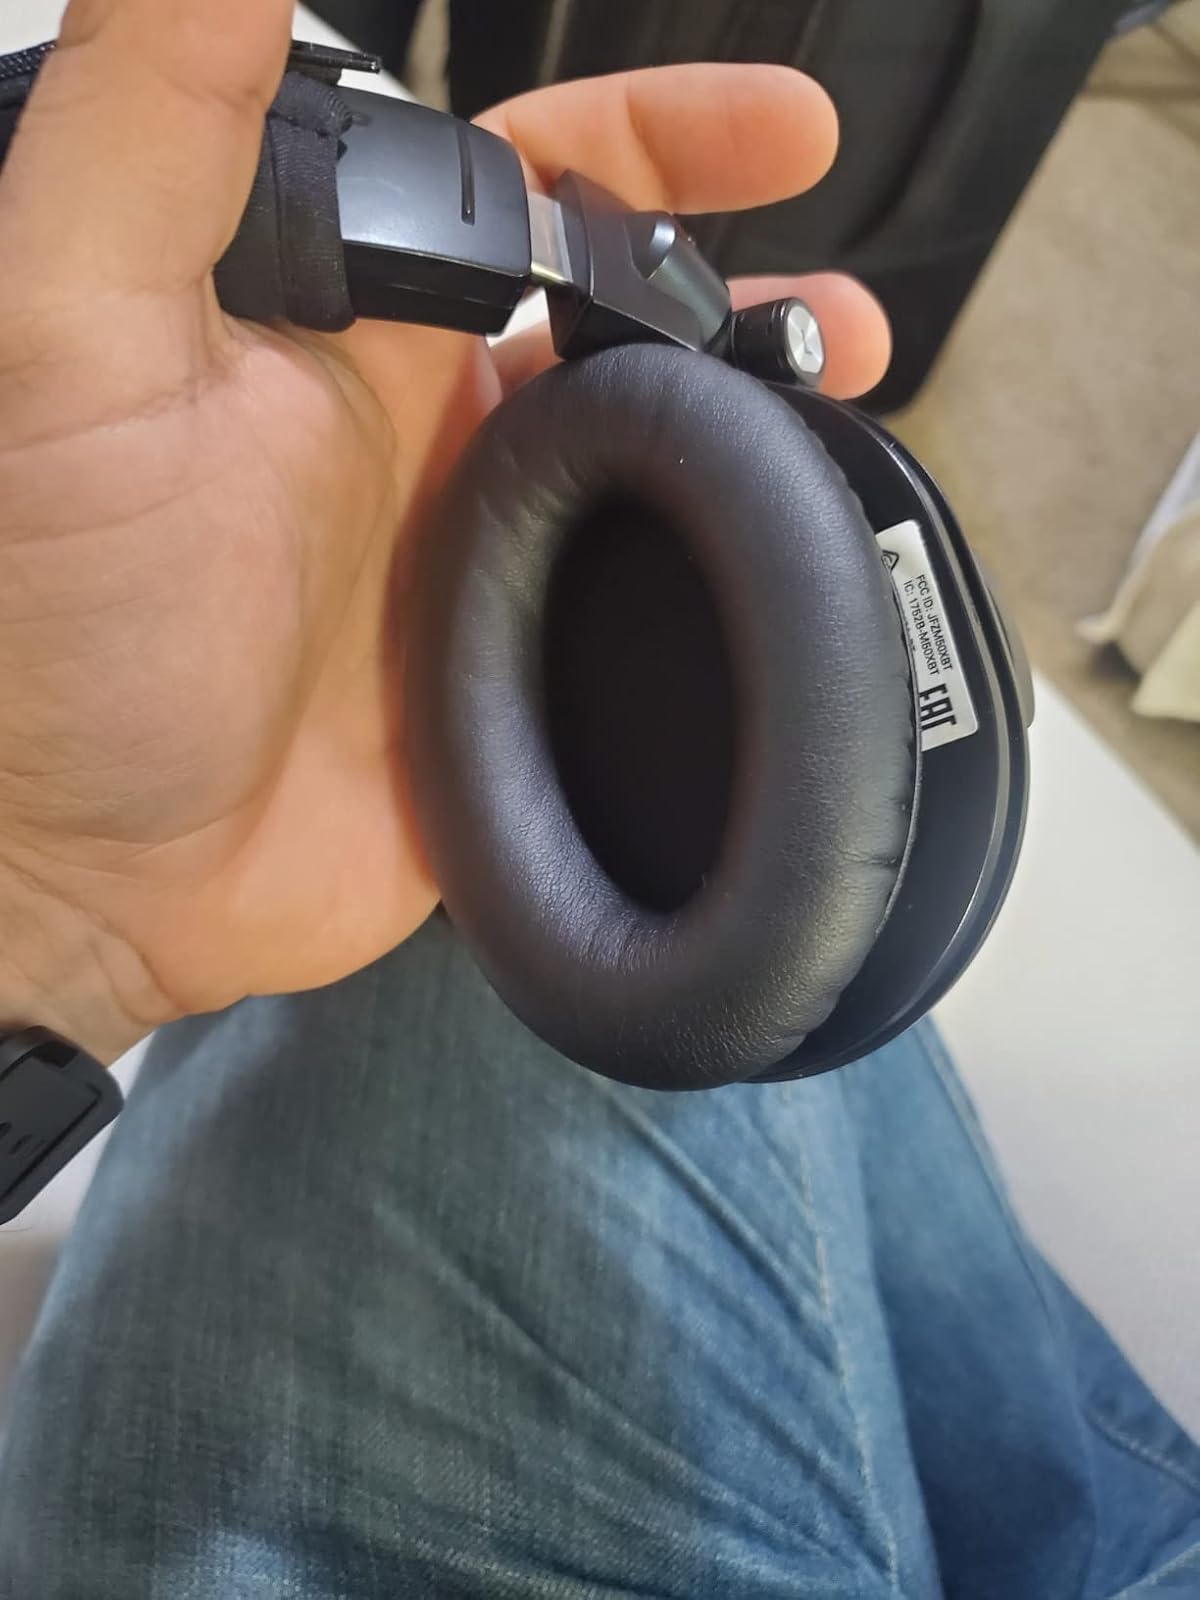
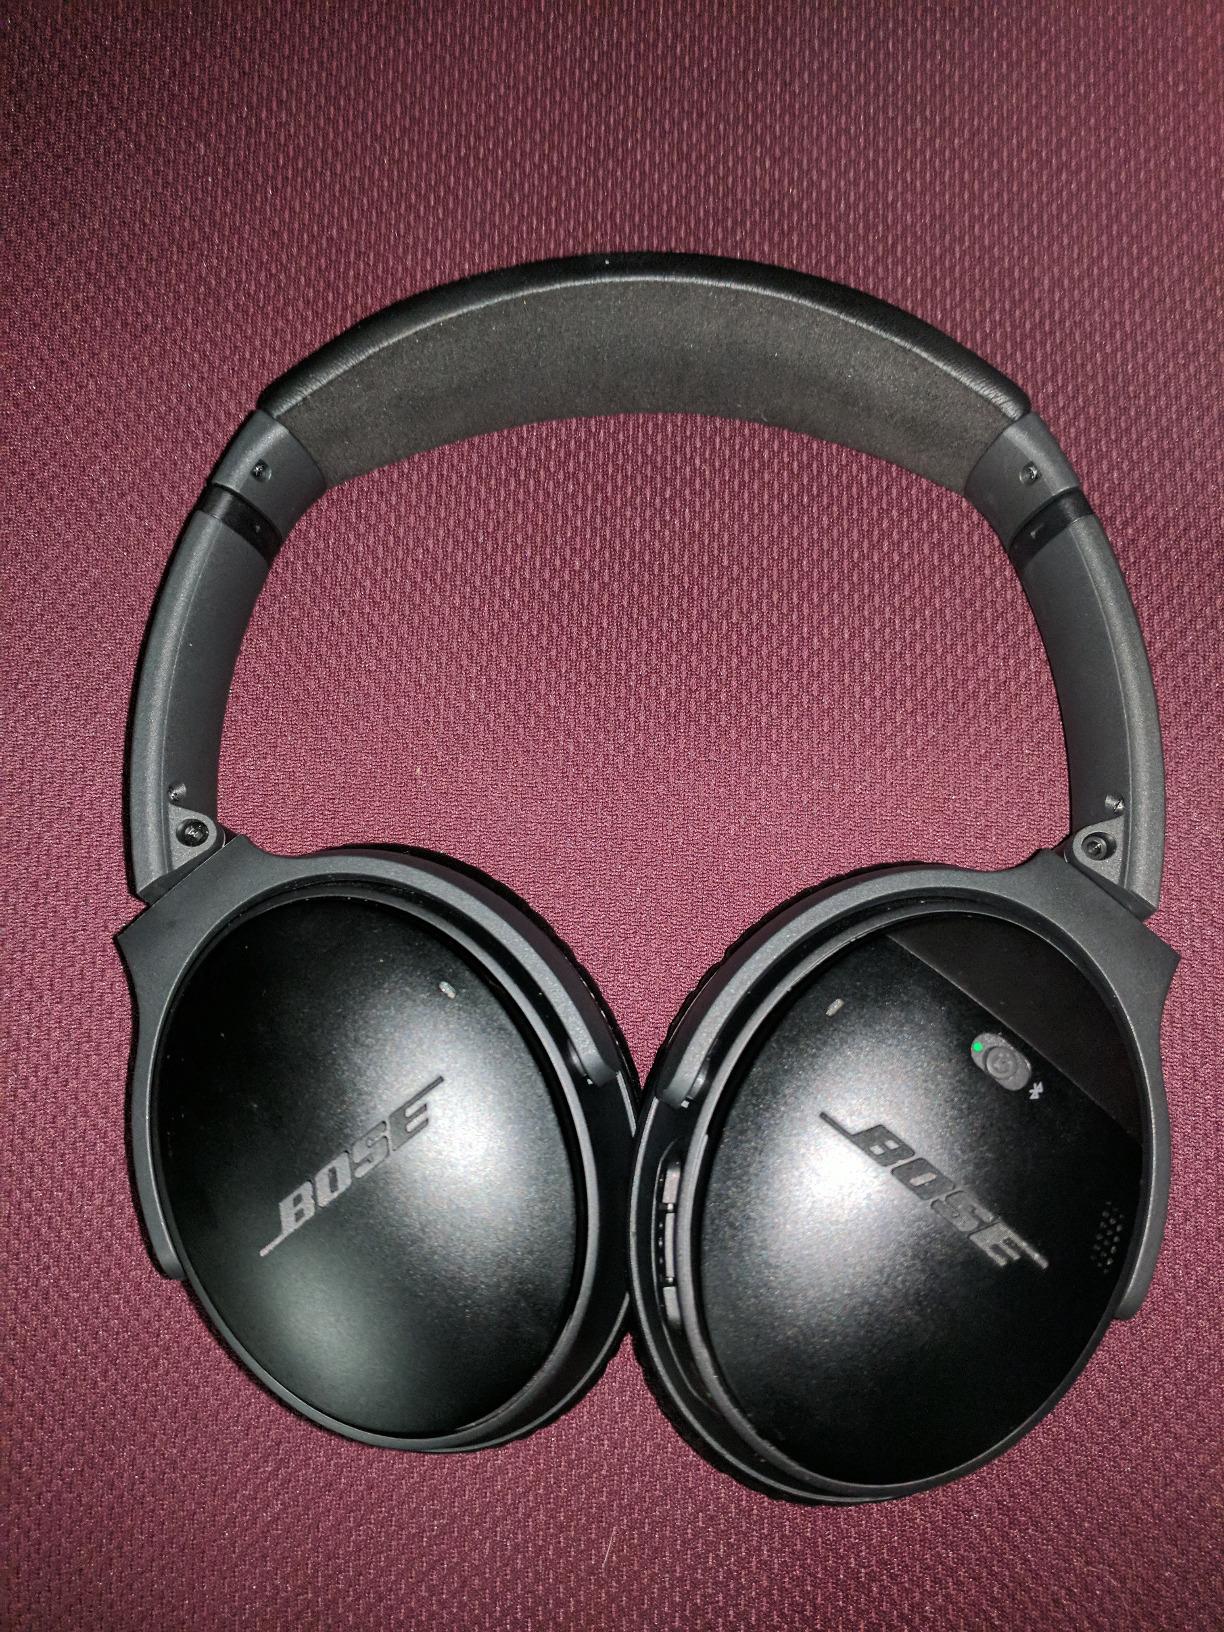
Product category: headphones
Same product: no